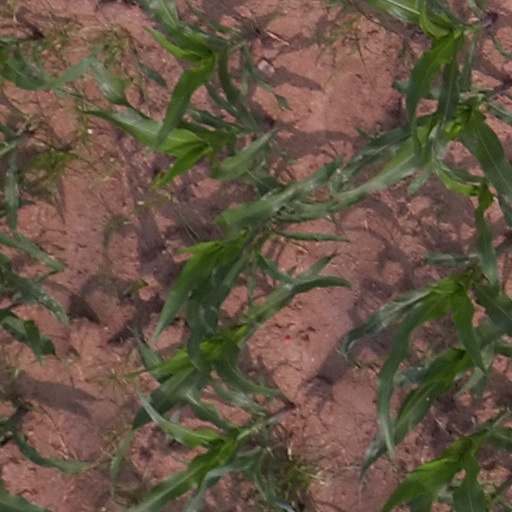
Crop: maize; corn